Sleipnir Glacier

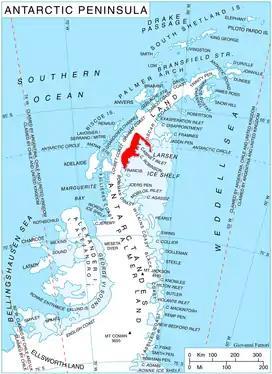
Location of Foyn Coast on Antarctic Peninsula.

Sleipnir Glacier is a glacier 10 nautical miles (18 km) long, flowing into the west side of Cabinet Inlet between Balder and Spur Points, on the east coast of Graham Land, Antarctica. The Vologes Ridge is in the central portion of the glacier.